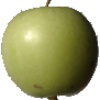
Label: apple_granny_smith